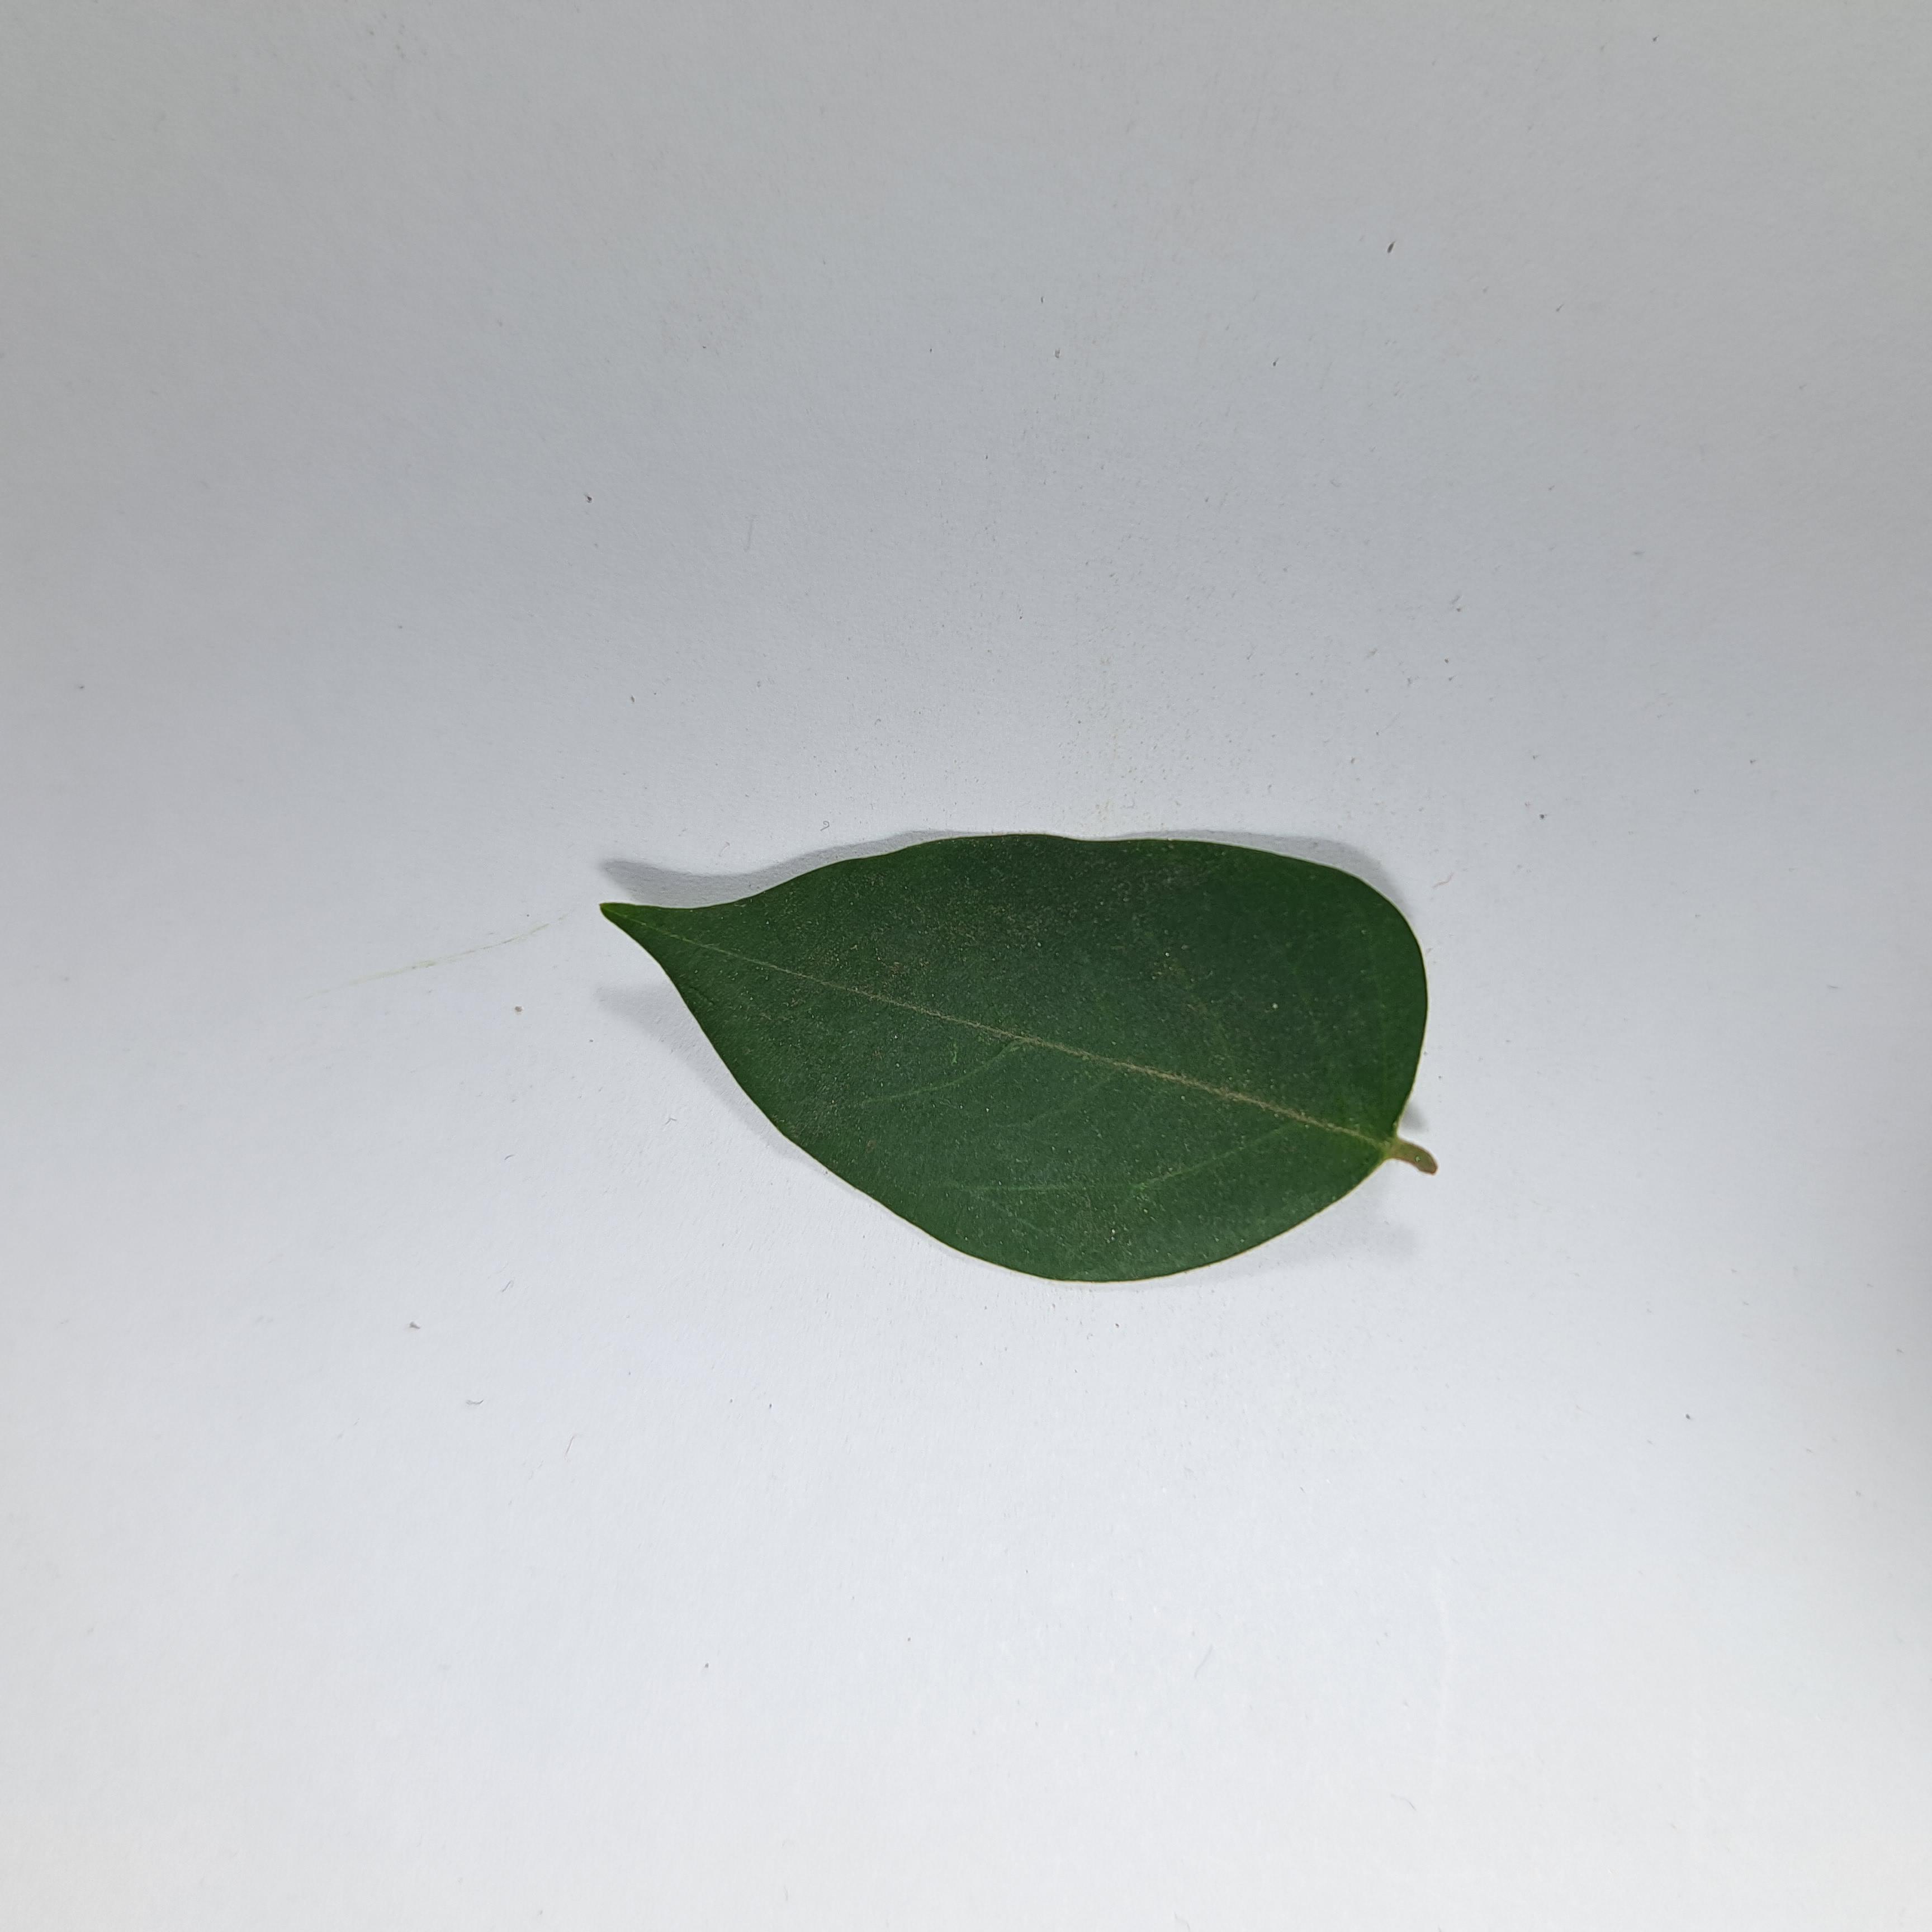
Label: Healthy Leaves